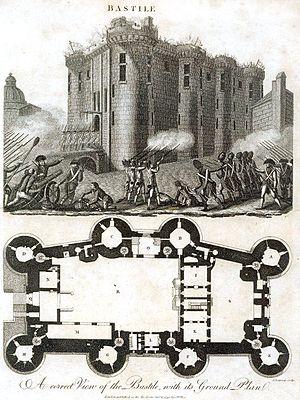
Donatien Alphonse François de Sade, né le 2 juin 1740 à Paris et mort le 2 décembre 1814 à Saint-Maurice, est un homme de lettres, romancier, philosophe et homme politique français, longtemps voué à l'anathème en raison de la part accordée dans son œuvre à l'érotisme et à la pornographie, associés à des actes de violence et de cruauté. L'expression d'un athéisme anticlérical virulent est l'un des thèmes les plus récurrents de ses écrits et la cause de leurs mises à l'index.